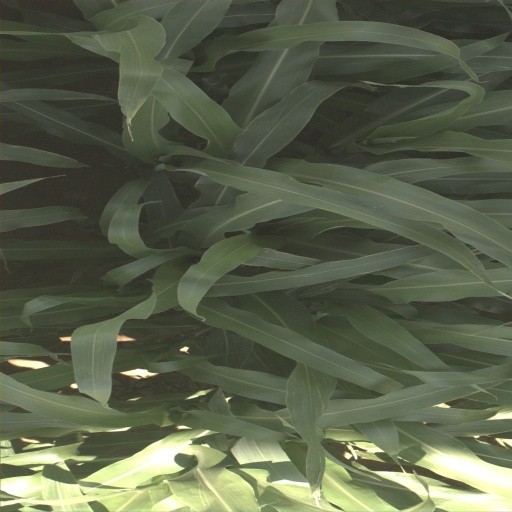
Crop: sorghum